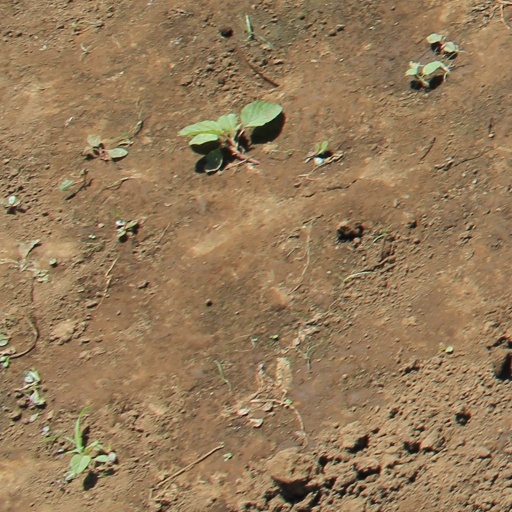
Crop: soybean